Kastelskirken

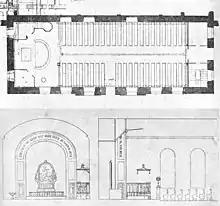
Remodeling in 1857

In 1857, a city architect, Niels Sigfred Nebelong, started a major redevelopment. He was also supposed to have devised the plans. In this rebuild, the pulpits were removed along the long sides, replaced the chairs with new (oak-coloured) and laid a plank floor. The chairs along the east wall were led through so the door was locked. The windows on the west side and the sound channels were completely rebuilt and a new pulpit was erected.